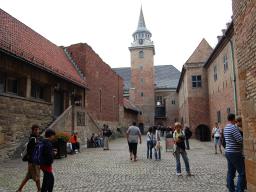
Label: Background_without_leaves